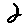
Label: 2